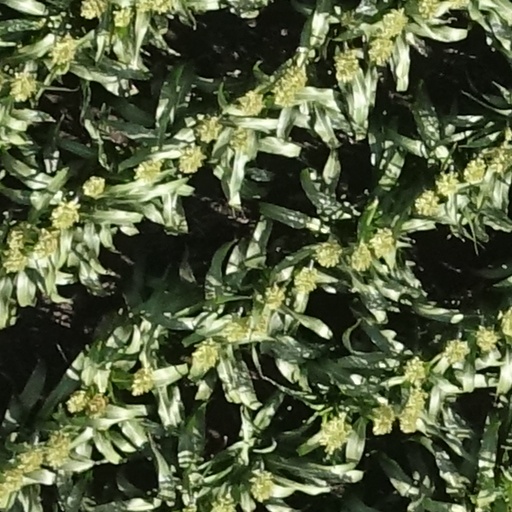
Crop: sorghum